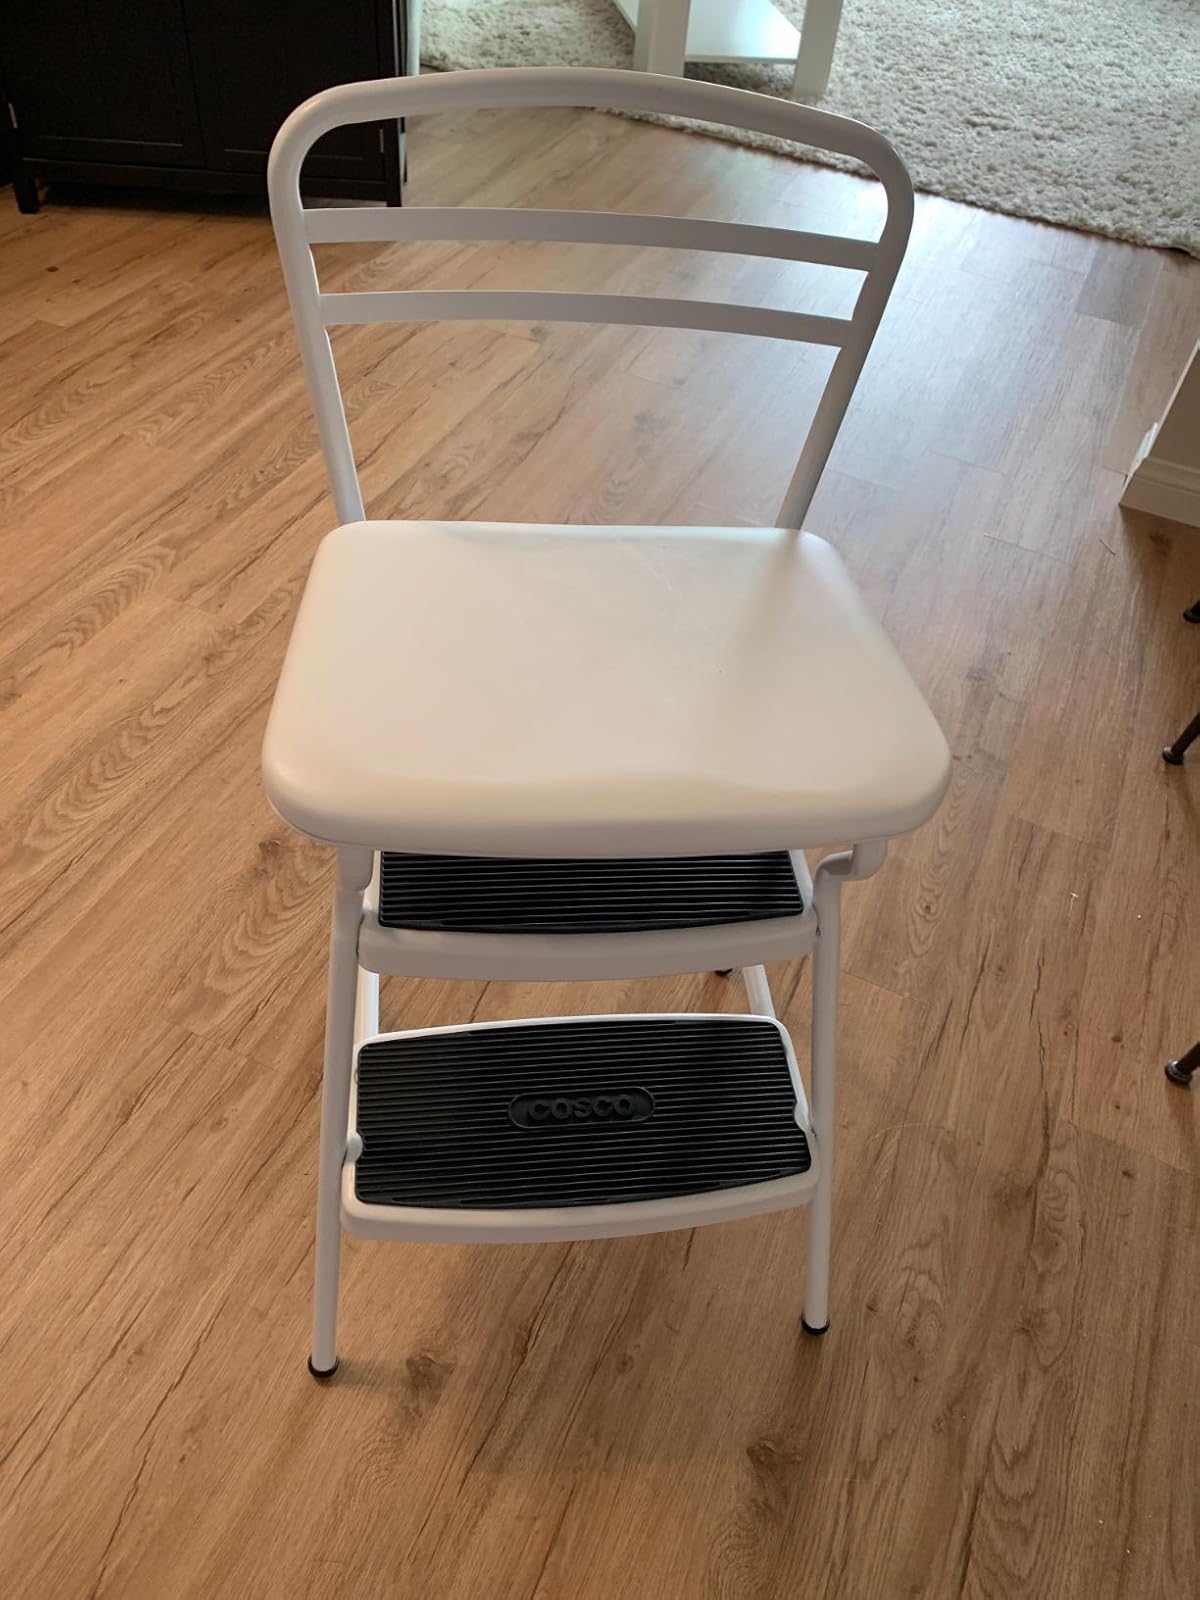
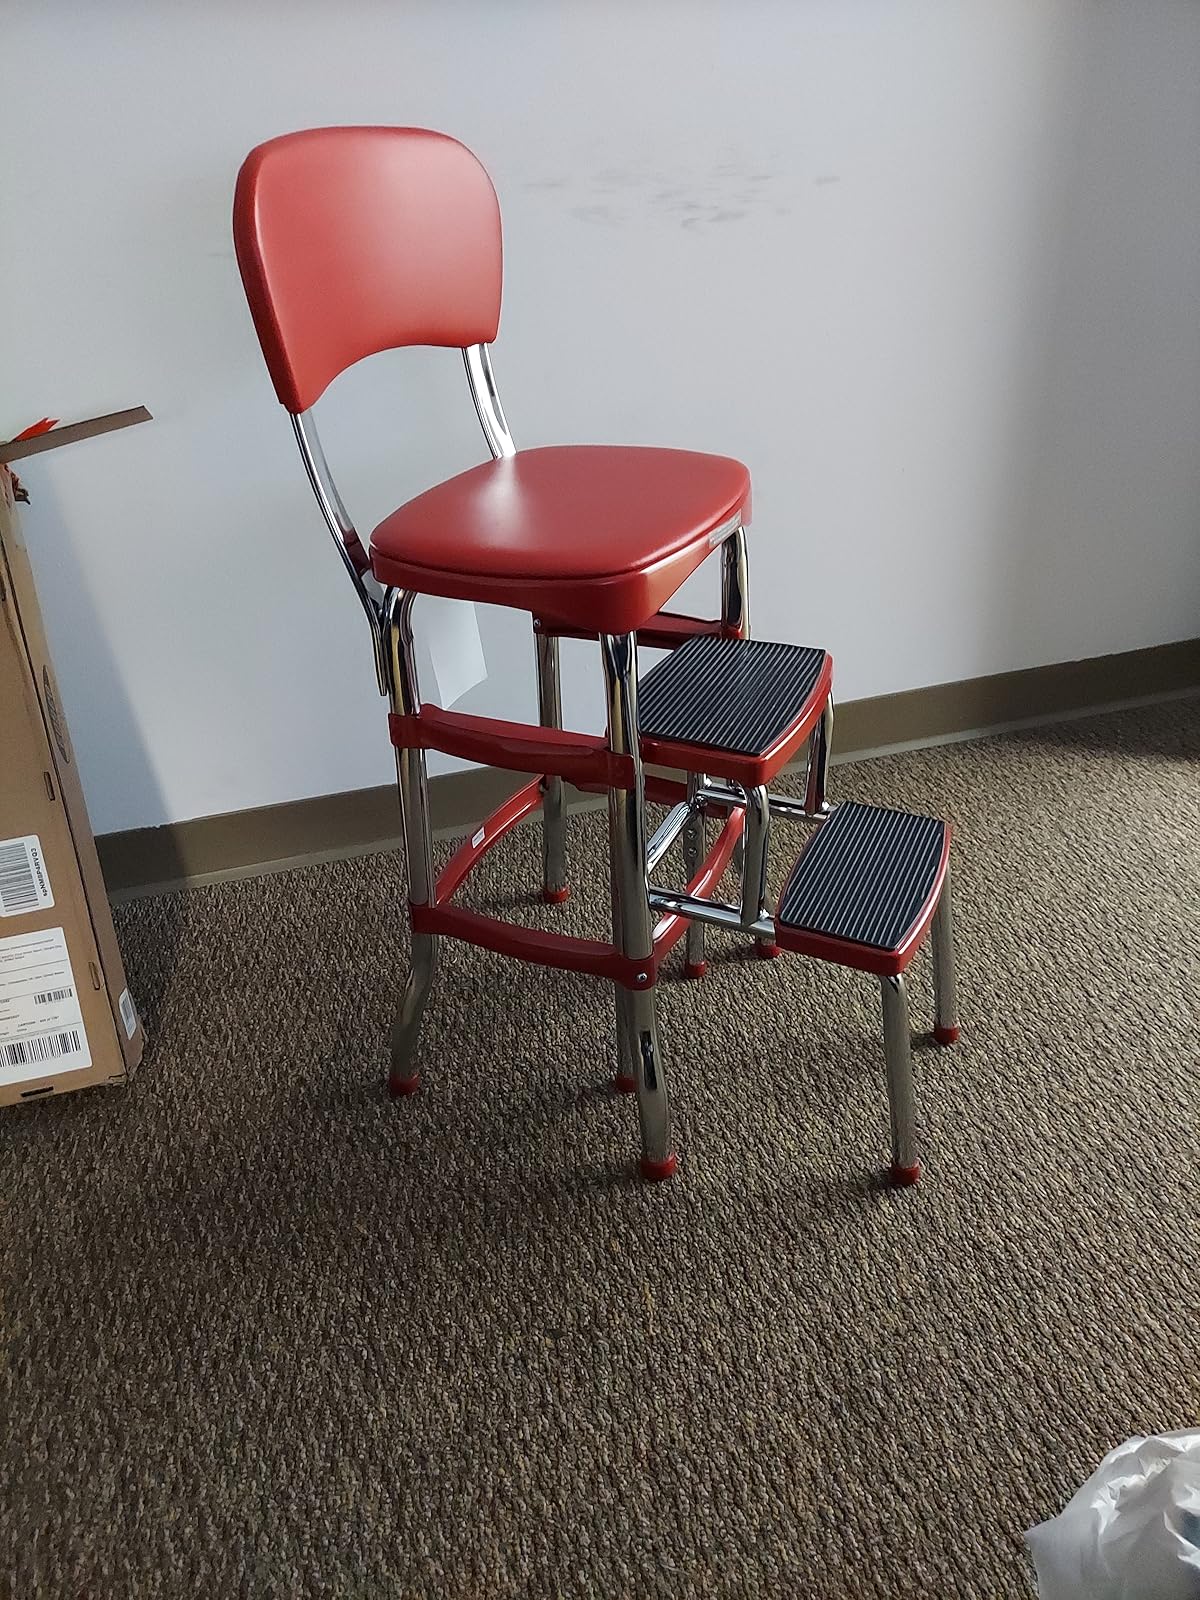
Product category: items_chair
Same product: no